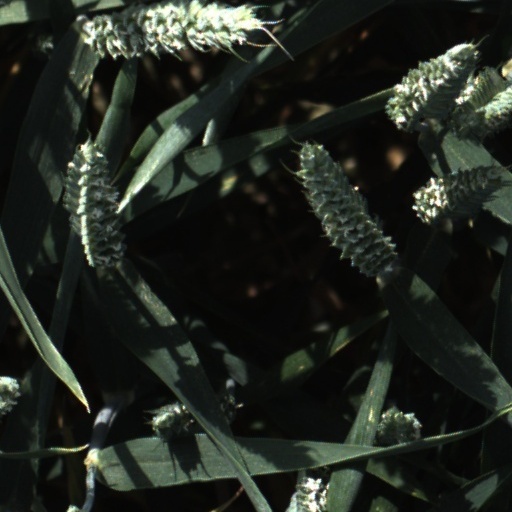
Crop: wheat